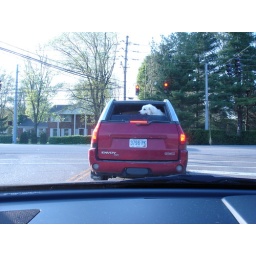
White dog in red truck